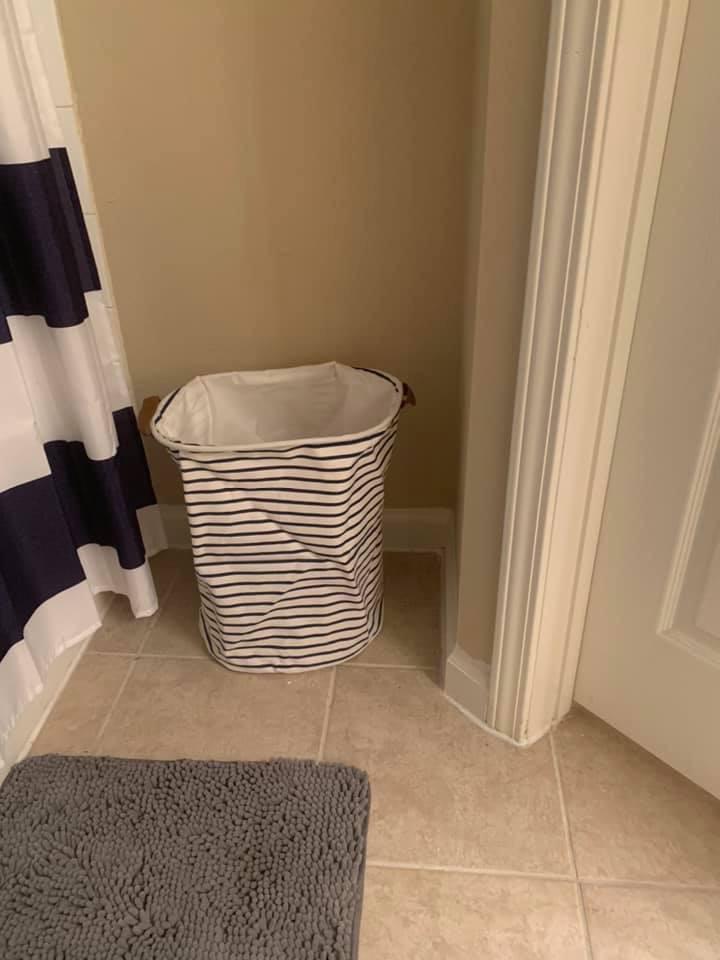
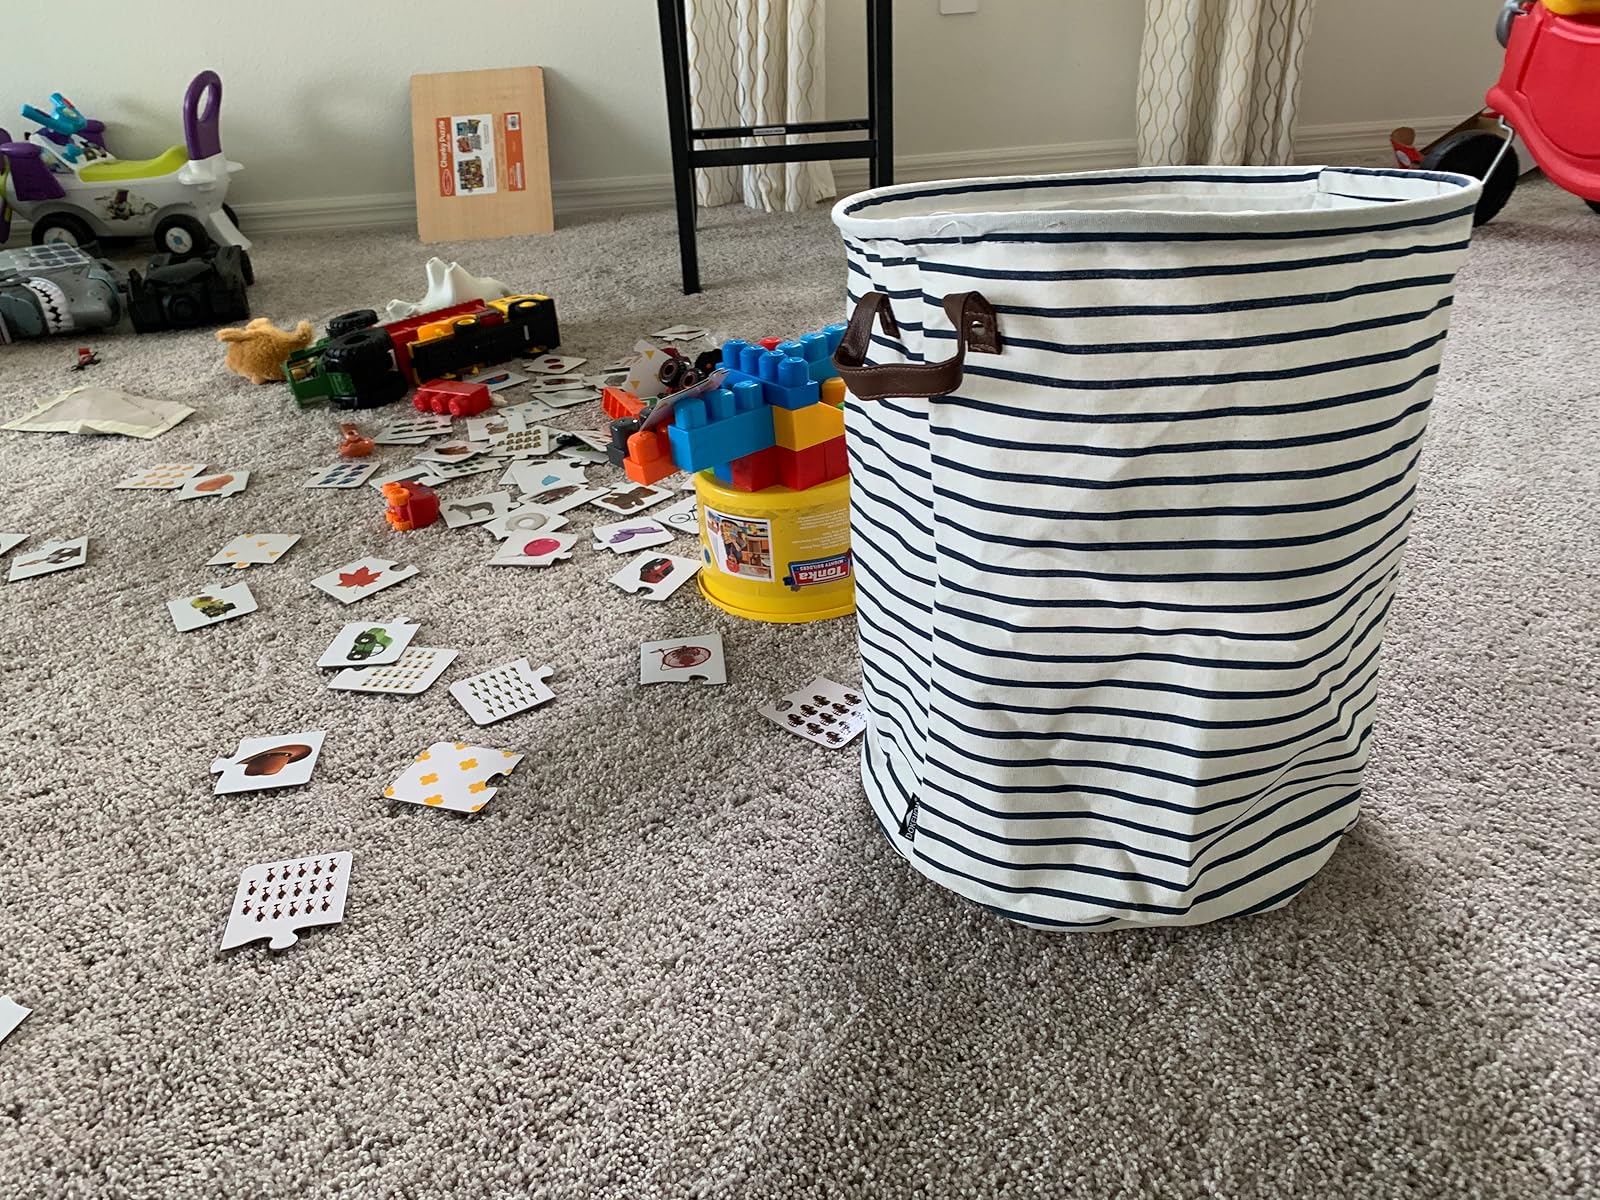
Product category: items_hamper
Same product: yes